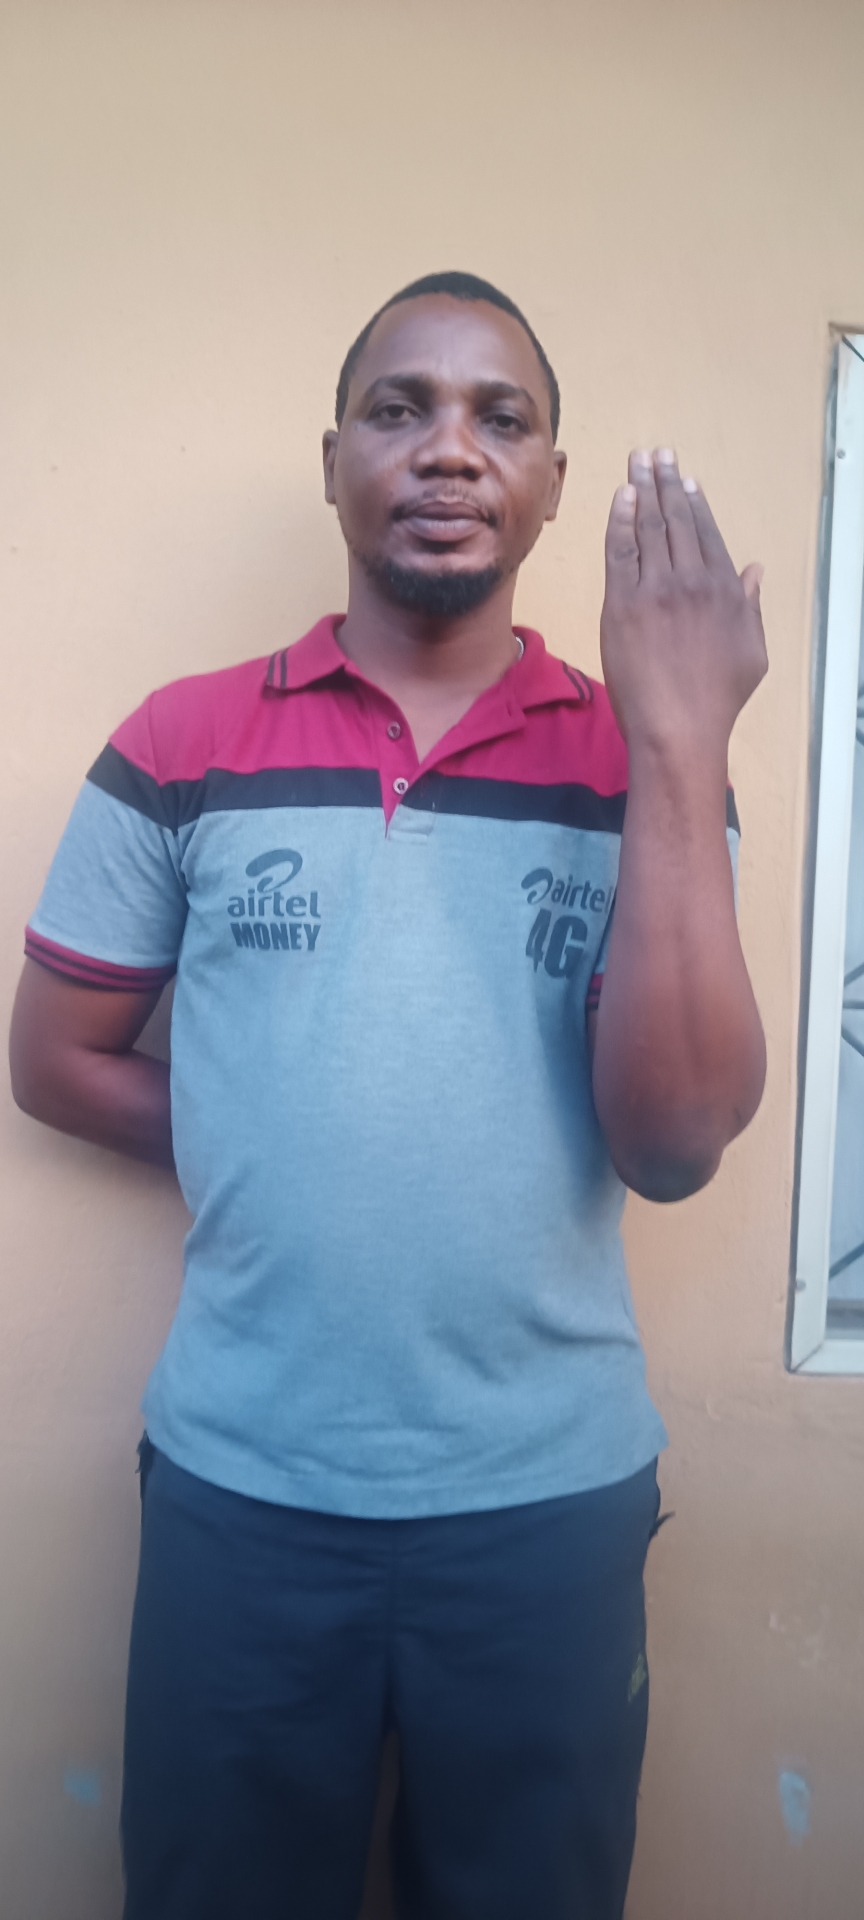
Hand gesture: stop_inverted